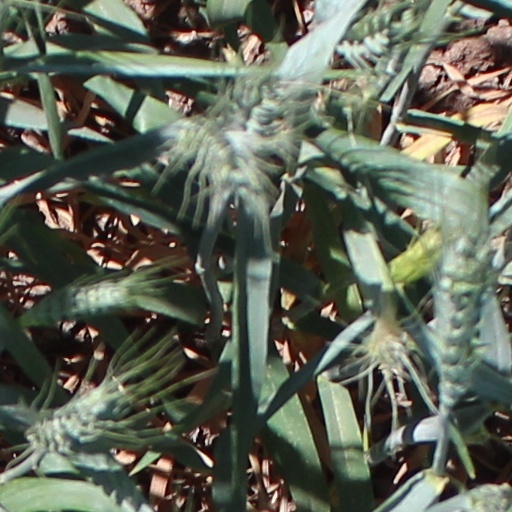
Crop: wheat